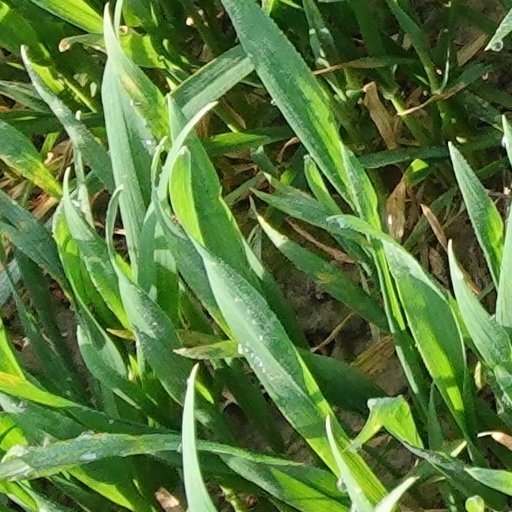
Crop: wheat